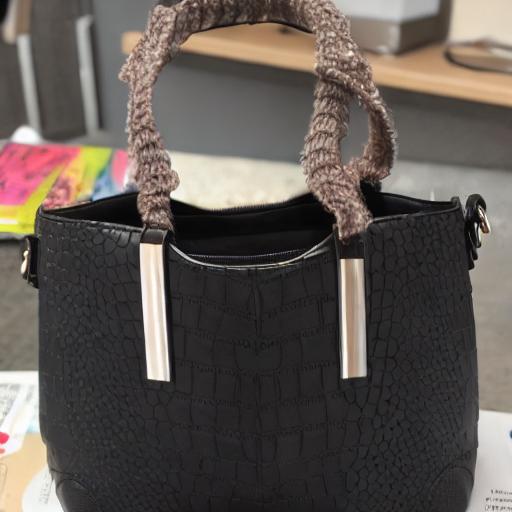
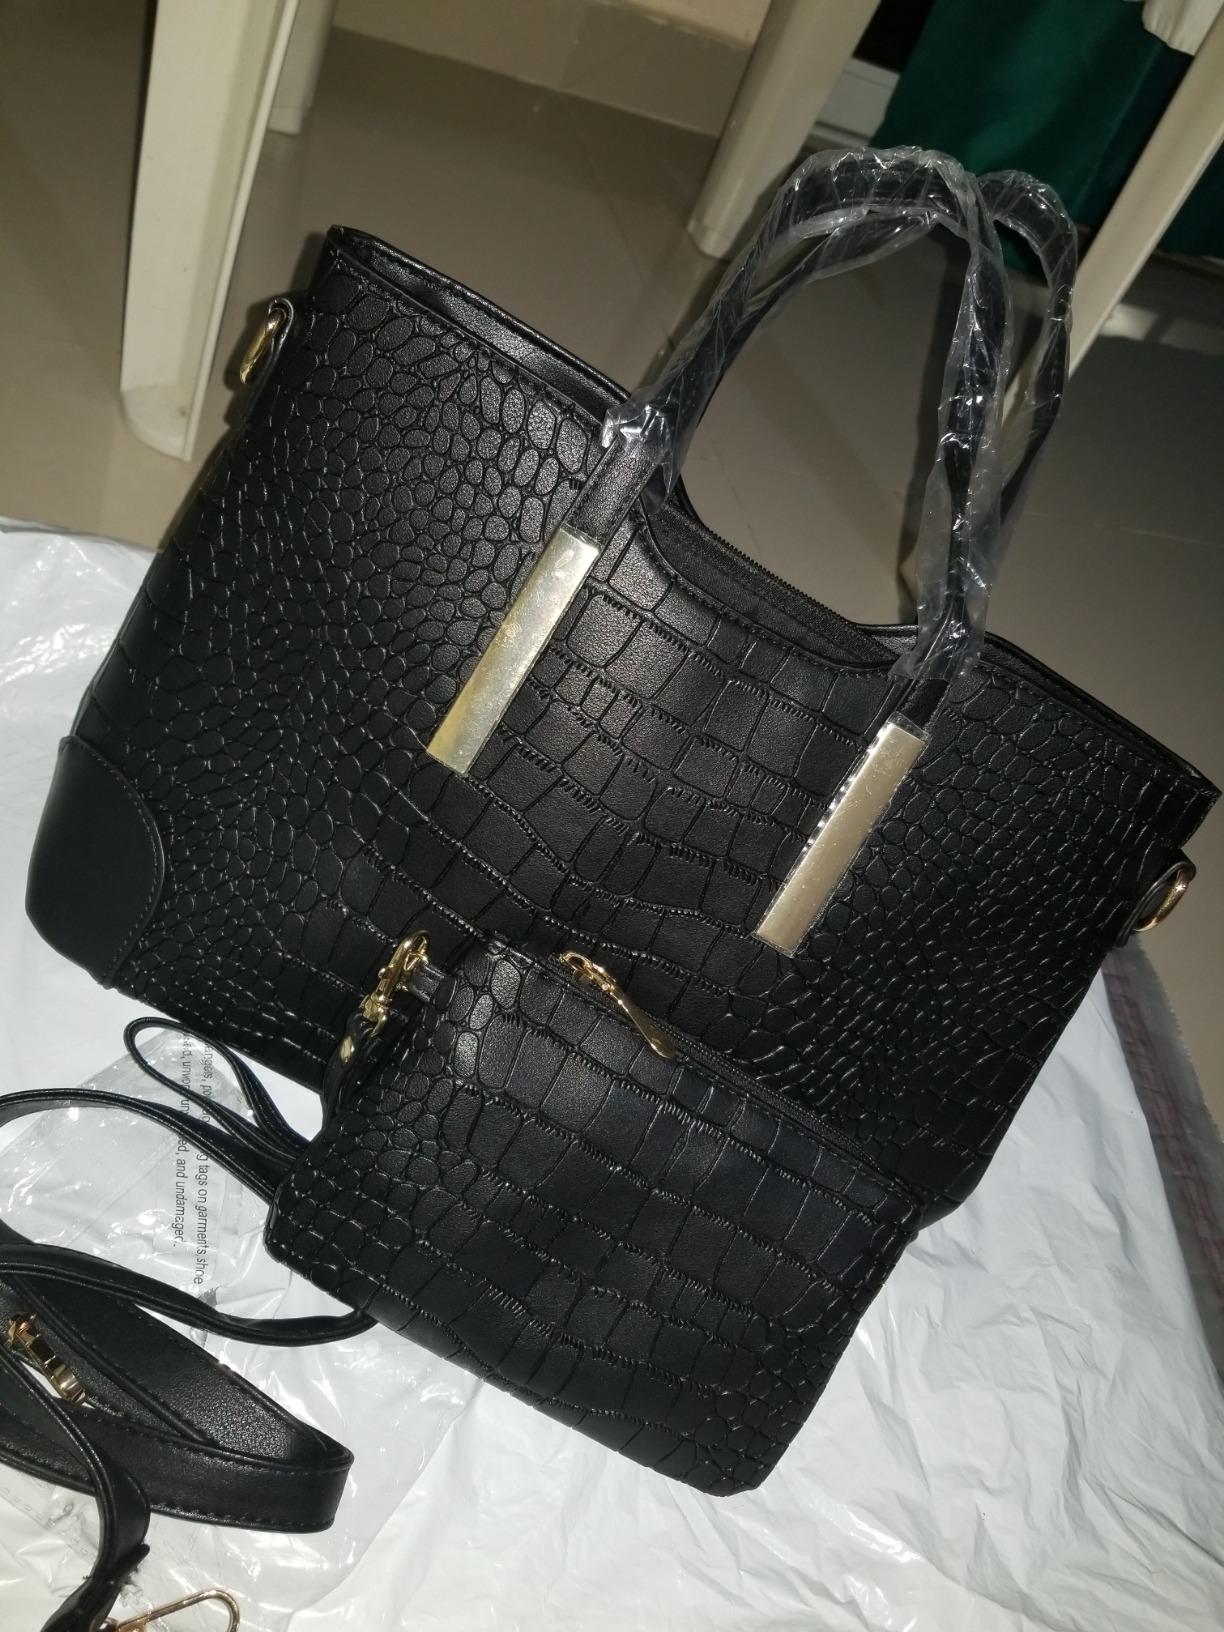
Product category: accessories_handbag
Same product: no